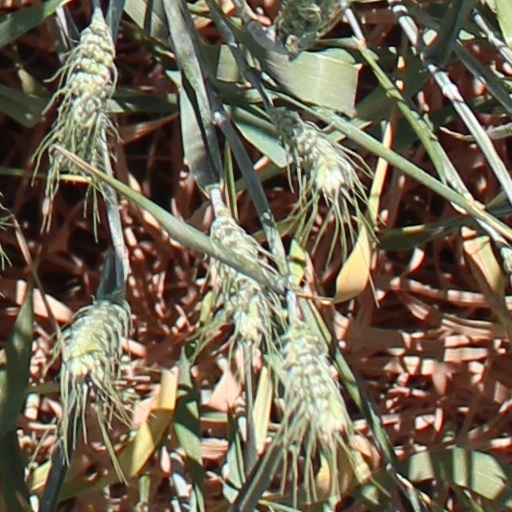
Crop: wheat